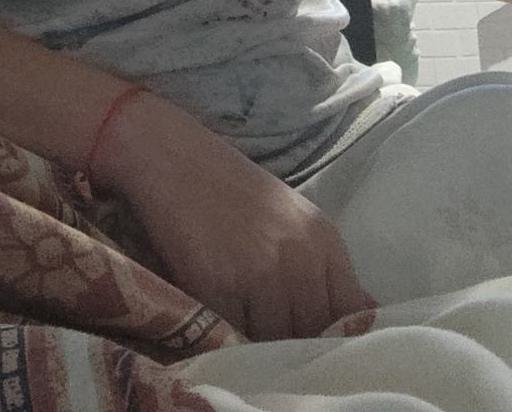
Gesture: no_gesture